List of amphibians of Michigan

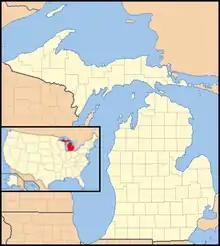
A map of the state of Michigan, with an inset showing the location of Michigan in the United States

Twenty-six amphibian species are found in Michigan, one of the fifty United States. These species include twelve species of frog, twelve species of salamander and two species of toad, all members of the class Amphibia. Blanchard's cricket frog, a subspecies of northern cricket frog, is considered to be threatened and two species, the marbled salamander and small-mouth salamander, are considered endangered; these are protected under the Endangered Species Act of the State of Michigan. Two more species, the boreal chorus frog and lesser siren, are considered to be of special concern, although they are not protected under the act. There are no amphibians native to Michigan that are included in the federal Endangered Species Act.